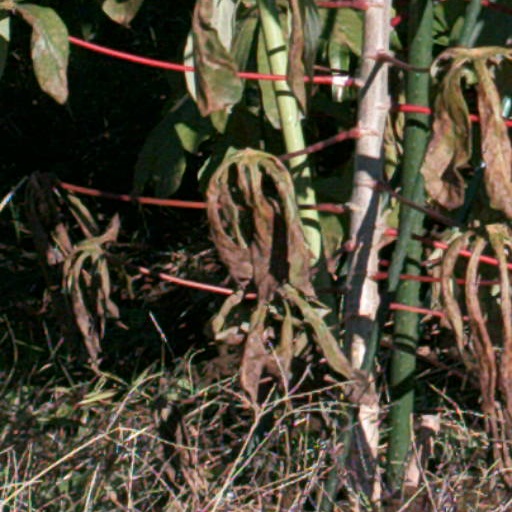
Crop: cassava